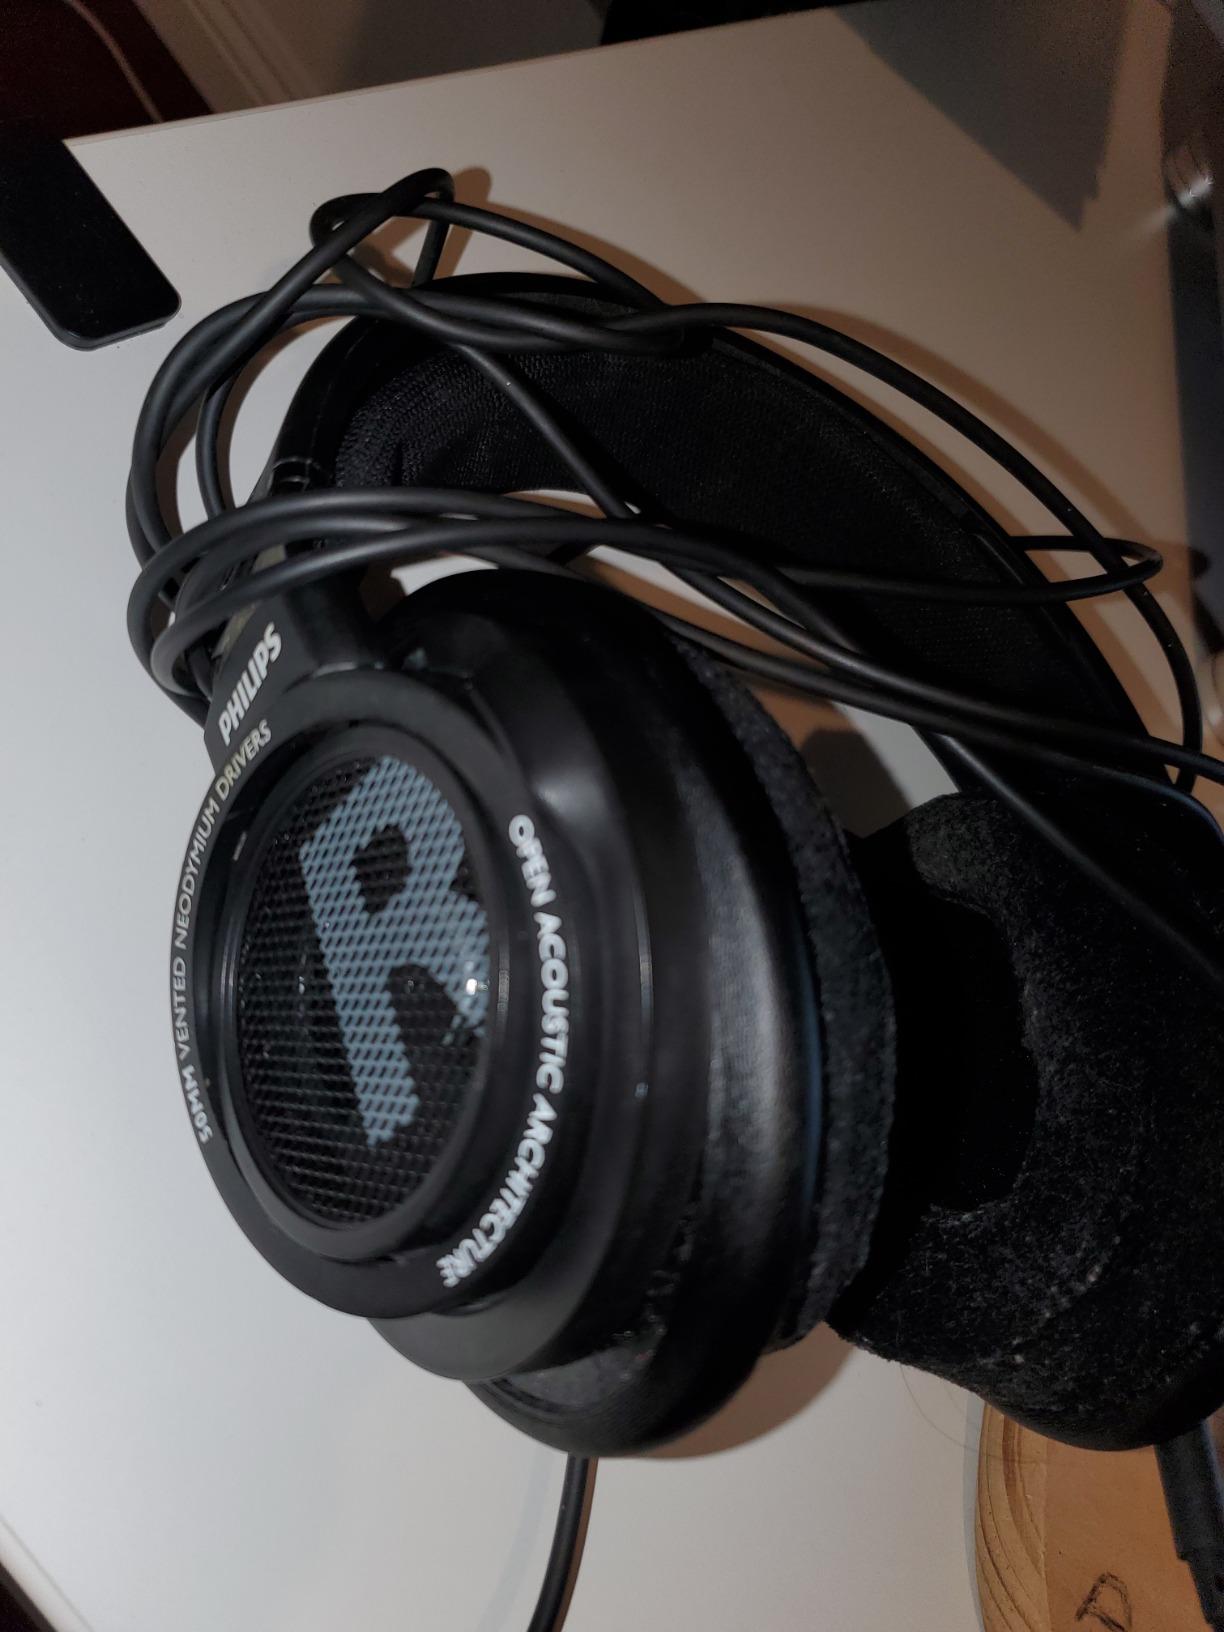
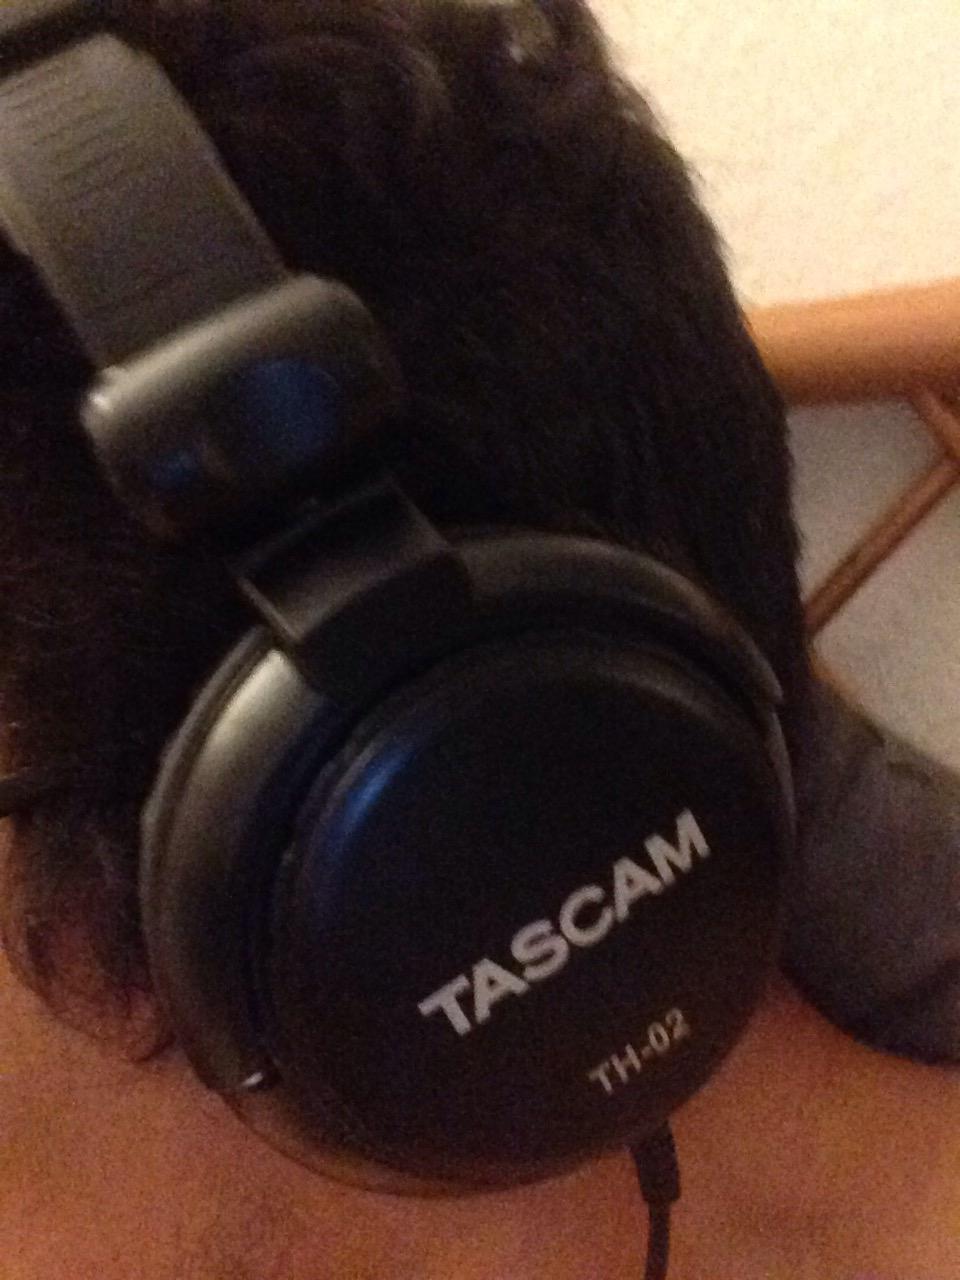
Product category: headphones
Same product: no